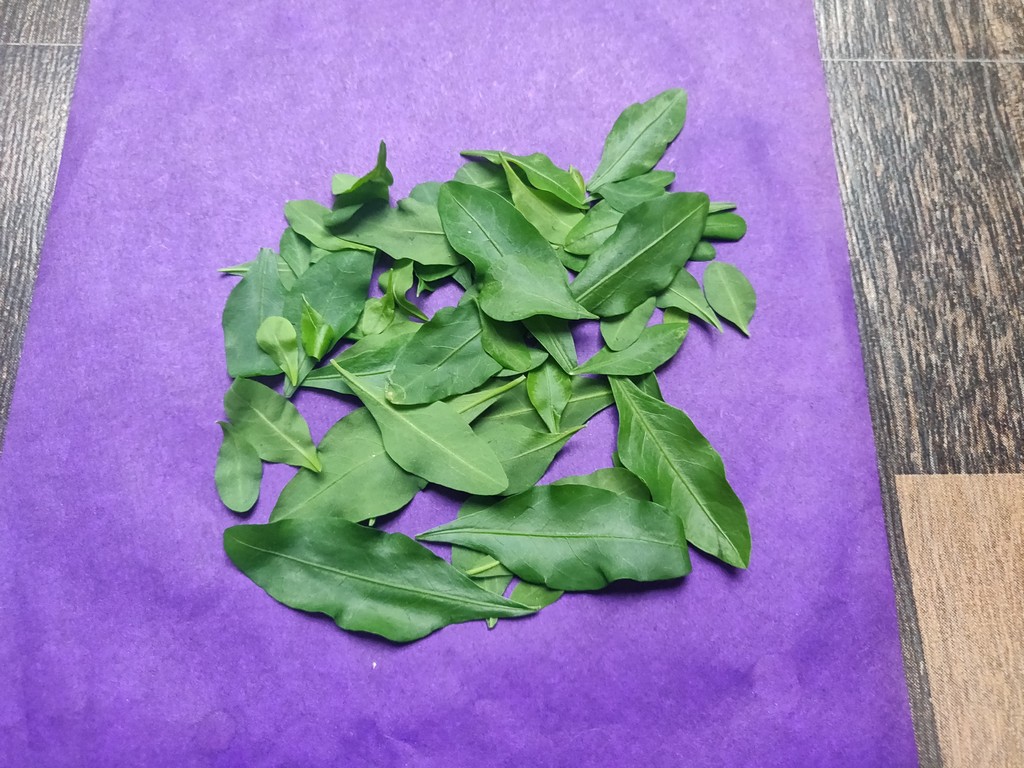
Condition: Healthy
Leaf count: multiple
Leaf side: unknown